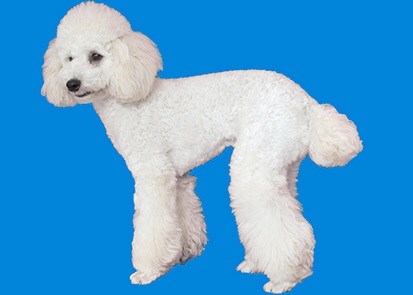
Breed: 2925-n000114-toy_poodle